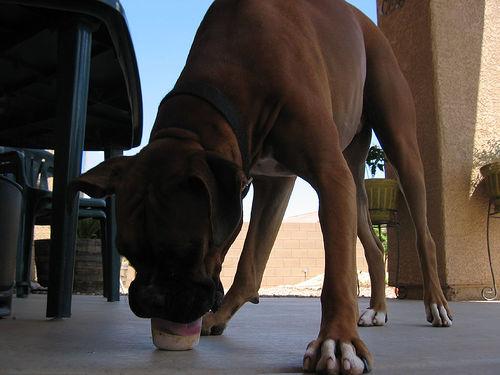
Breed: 225-n000082-boxer